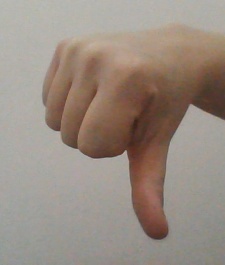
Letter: waw